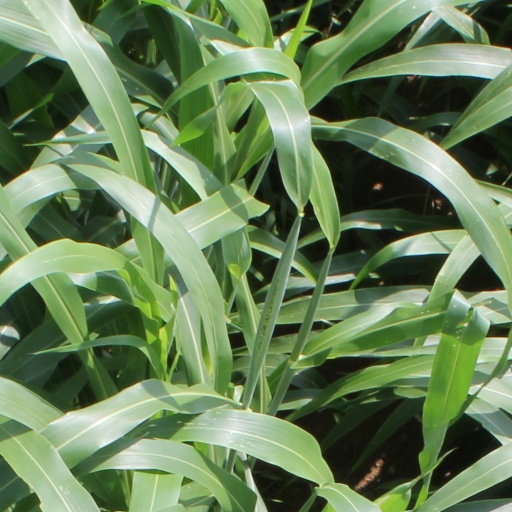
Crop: sorghum